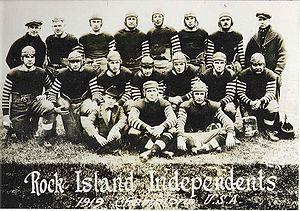
Les Independents de Rock Island étaient une franchise de football américain, membre fondateur de la NFL basée à Rock Island dans l'état d'Illinois.